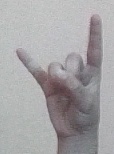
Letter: la